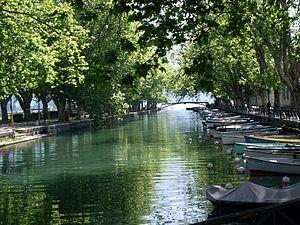
Le Canal du Vassé, Annecy (wikipedia:Annecy).
Annecy est une ville française, chef-lieu et préfecture du département de la Haute-Savoie en région Auvergne-Rhône-Alpes. Au nord des Alpes françaises, après Genève à 40 km au nord, Annecy fait partie de l'axe des agglomérations du sillon alpin en alignement avec Chambéry puis Valence et Grenoble.